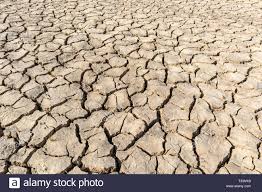
Soil type: Clay soil